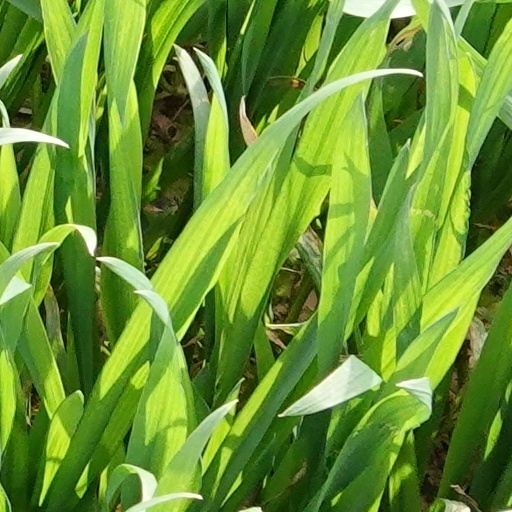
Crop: wheat